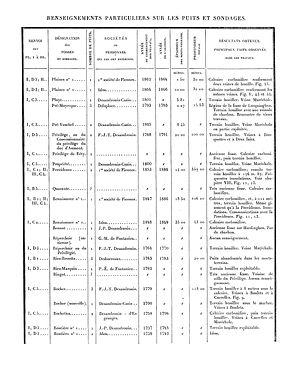
Liste des puits de mine et des sondages. Mines du Boulonnais. Document extrait de Étude des Gîtes Minéraux de la France. Topographie Souterraine du Bassin Houiller du Boulonnais ou Bassin d'Hardinghen, par A. Olry, ingénieur en chef des Mines. Chapitre IX, pages 172 à 189.
Le bassin minier du Boulonnais, aussi appelé bassin minier picard, est un ensemble de charbonnages assez anciens ouverts sur les communes de Hardinghen, Réty, Fiennes, Ferques et Caffiers, entre les villes de Boulogne-sur-Mer et Calais, et exploités entre 1692 et 1950. La houille y a donc été exploitée durant plus de deux siècles.